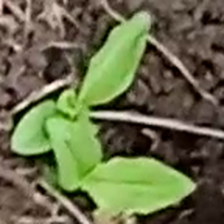
Weed species: Kena_(Commplina_benghalensio)